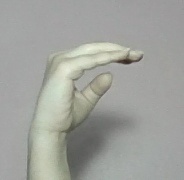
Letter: jeem